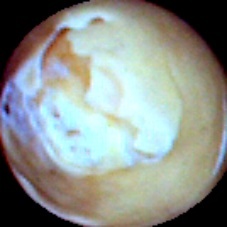
Label: Skin-damaged